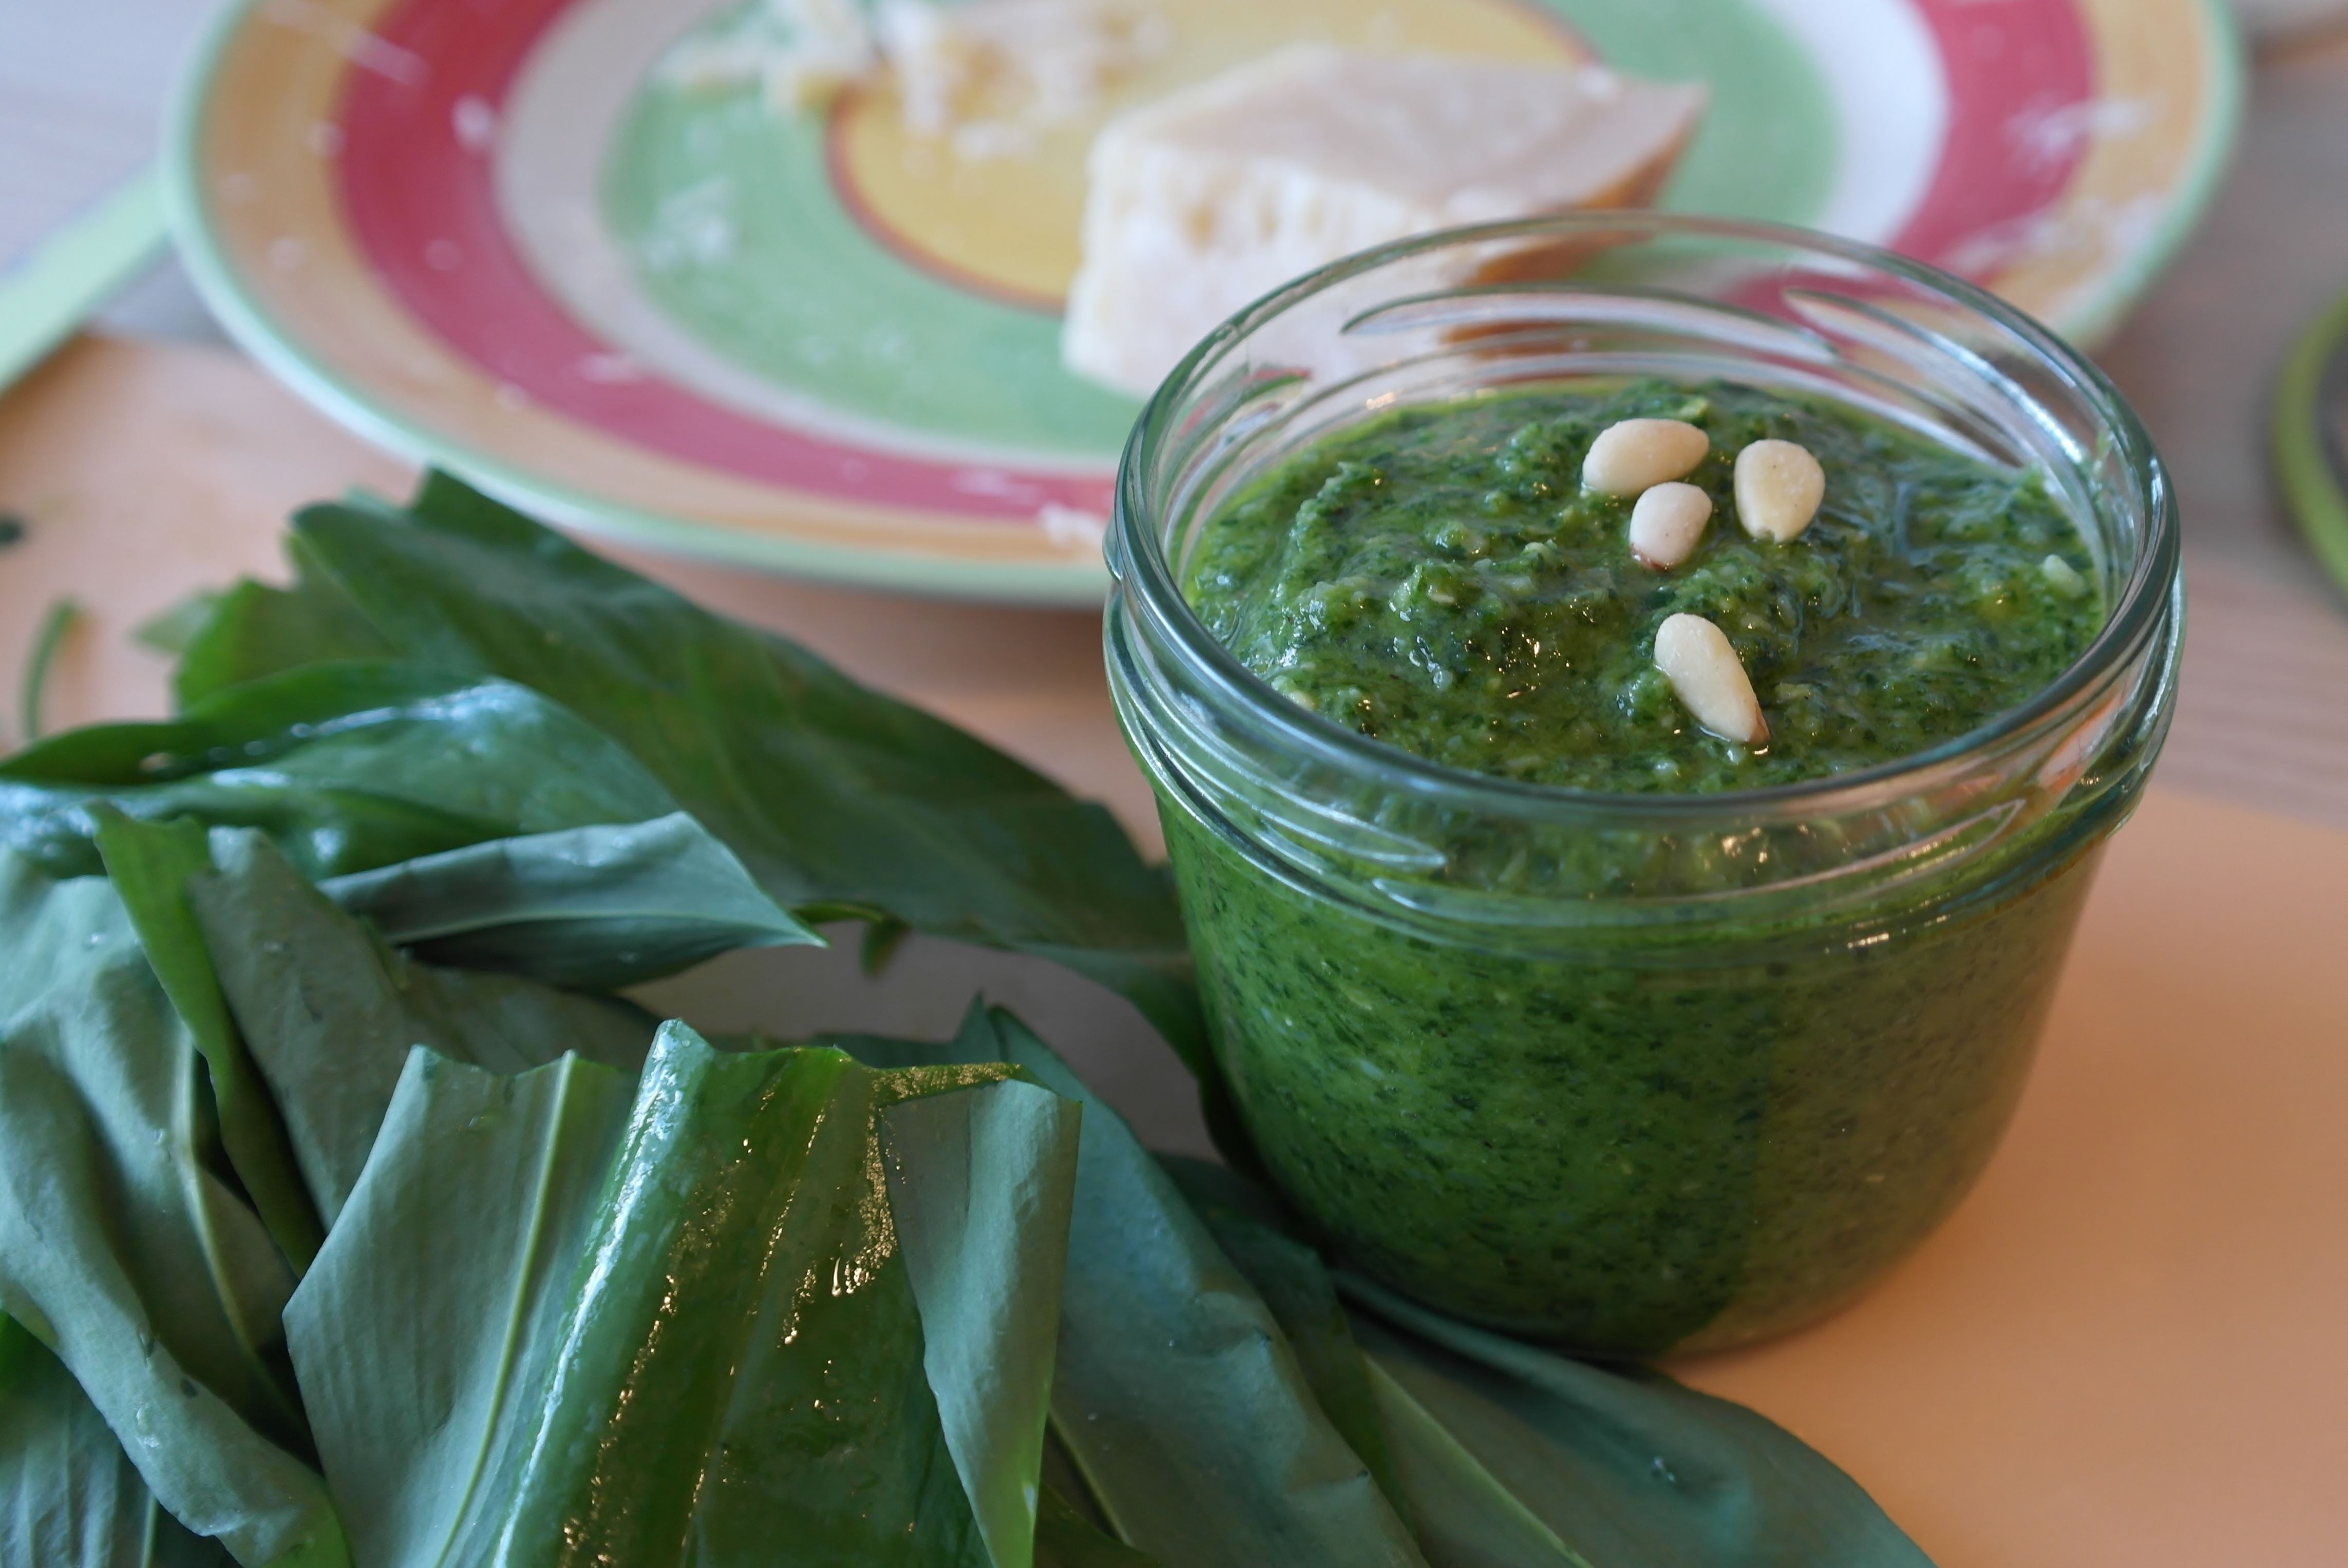
forest, plant, dish, food, green, produce, vegetable, cuisine, pesto, smoothie, smell, oil, vegetarian food, frisch, allium, flowering plant, bear's garlic, pine nuts, young leaves, wild vegetables, wild garlic, wood garlic, garlic spinach, garlic leaves, witch onion, land plant